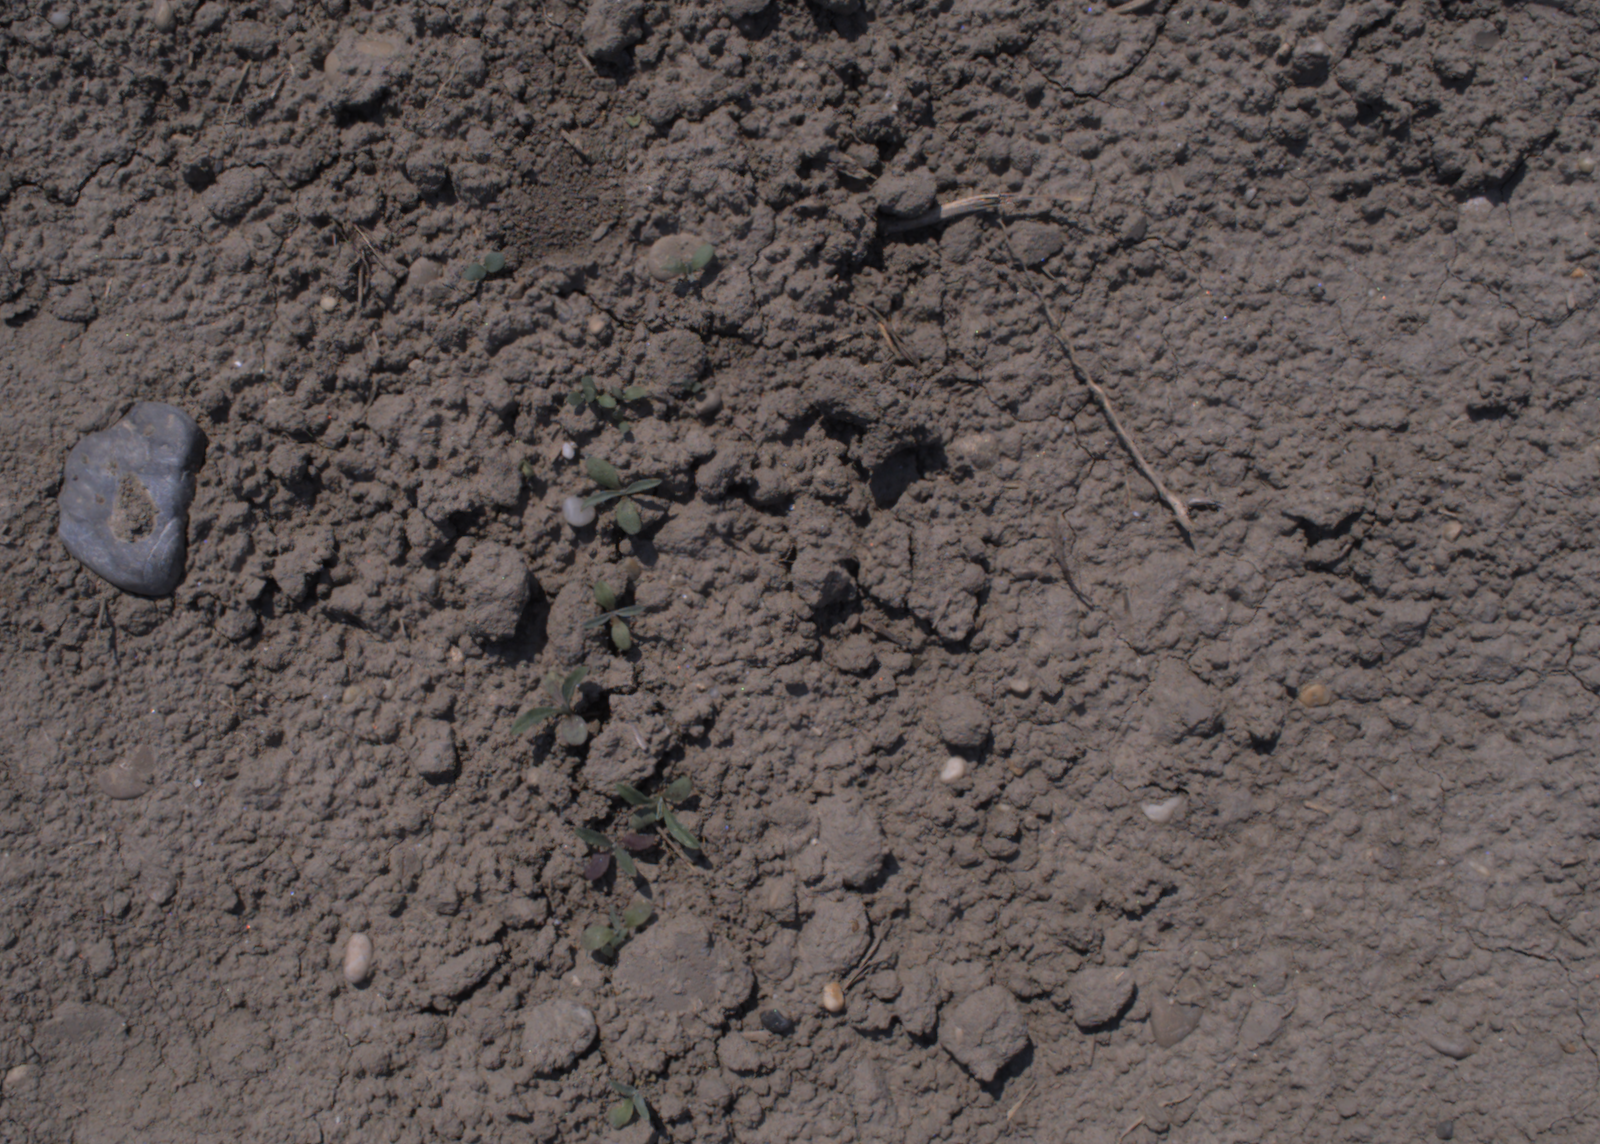
Capture date: 10.08.2020 12:55:53
Weather: sunny
Wind: light
Seeding date: 21.07.2020
Plant canopy height (mm): 930